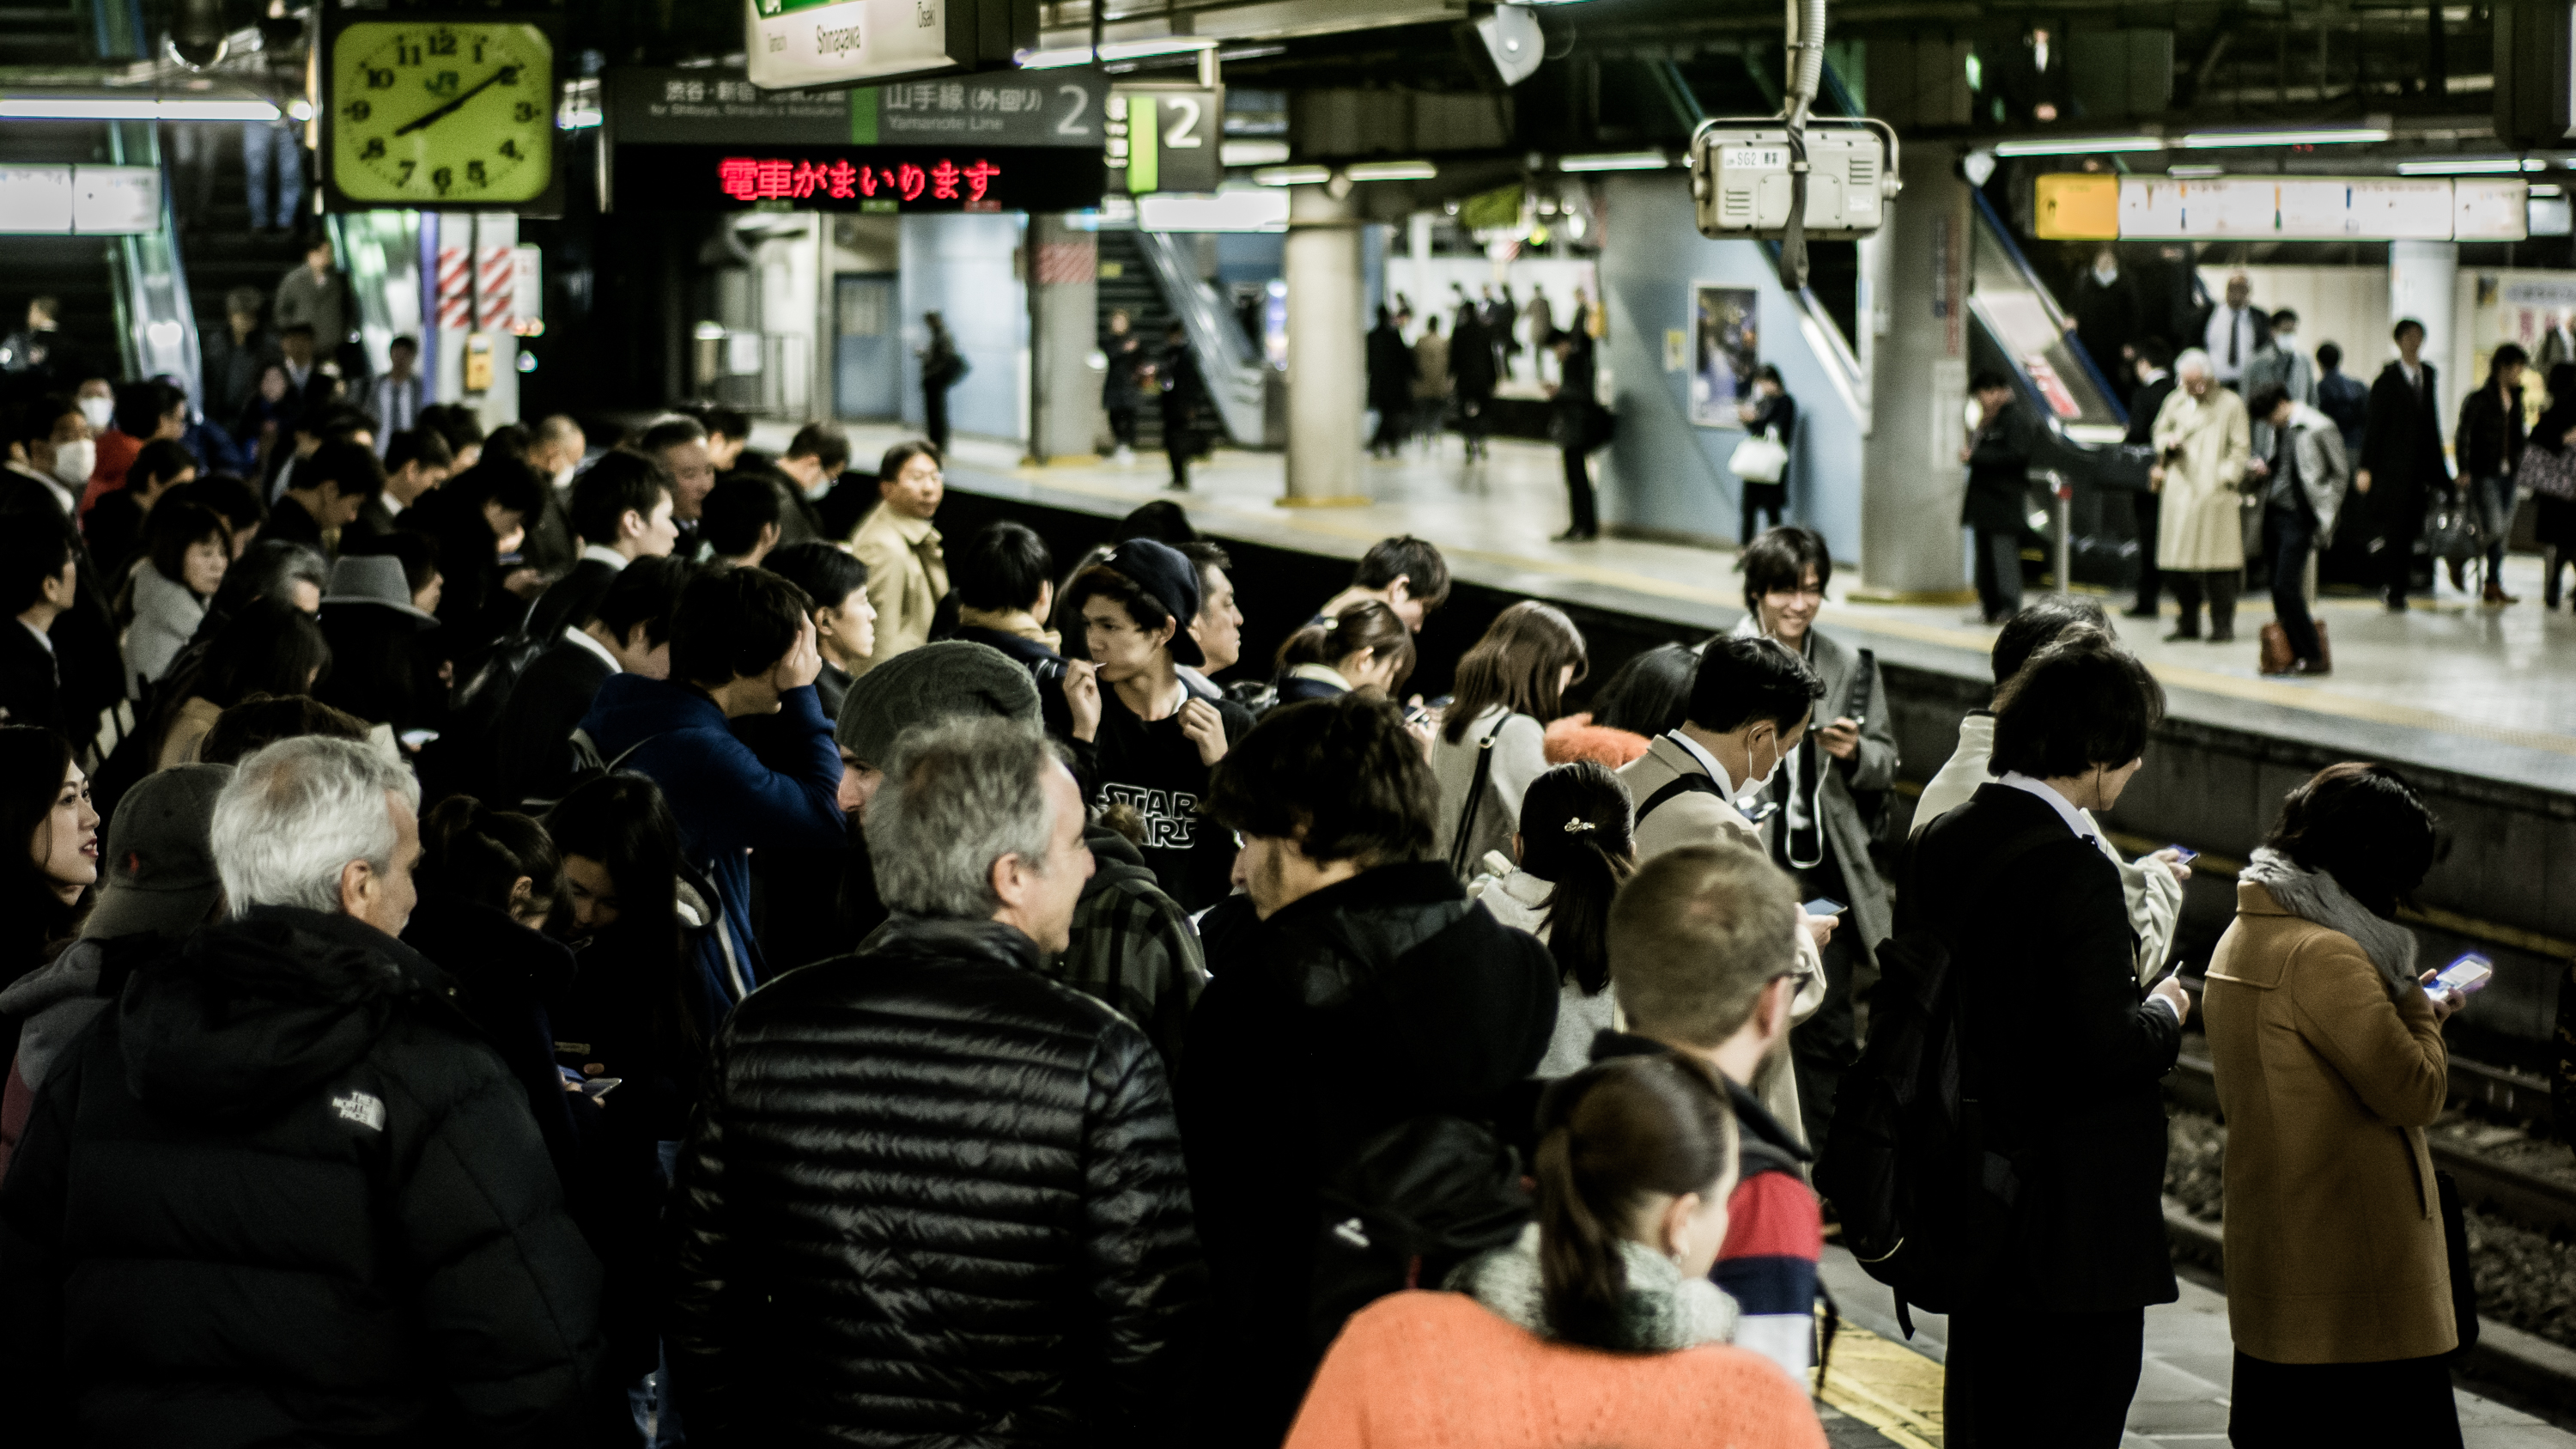
people, crowd, train station, public transport, railways, train tracks